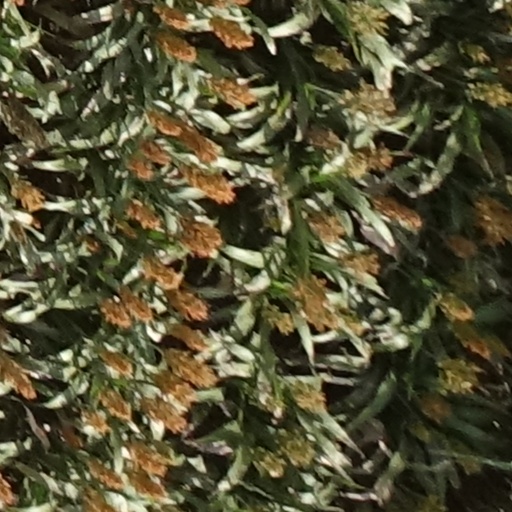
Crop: sorghum